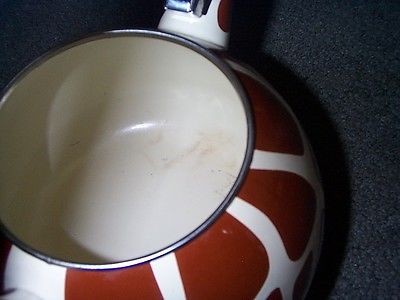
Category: kettle